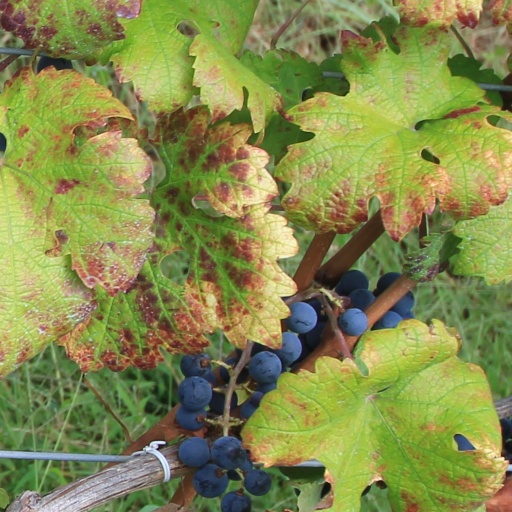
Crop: grape